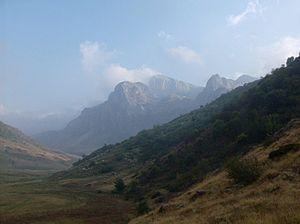
La cima delle Saline est un sommet des Alpes ligures qui s'élève à 2 612 m d'altitude, dans le Sud du Piémont, en territoire italien. Elle constitue le troisième plus haut sommet des Alpes ligures.